White Horse Close

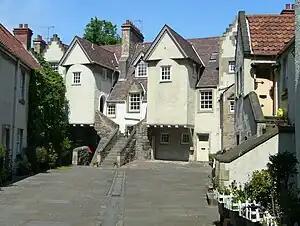
White Horse Close

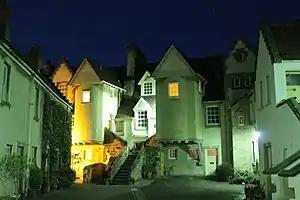
White Horse Close at night

White Horse Close, or "Whitehorse Close", is an enclosed courtyard off the Canongate at the foot of the Royal Mile at the eastern end of the Old Town of Edinburgh, Scotland.